Incredible Mama

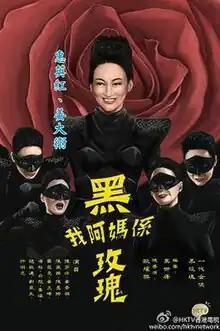

Incredible Mama, is a 2015 superhero action comedy television series produced by Hong Kong Television Network. Originally 25 episodes, the series was condensed into 9. The first episode premiered on February 9, 2015.